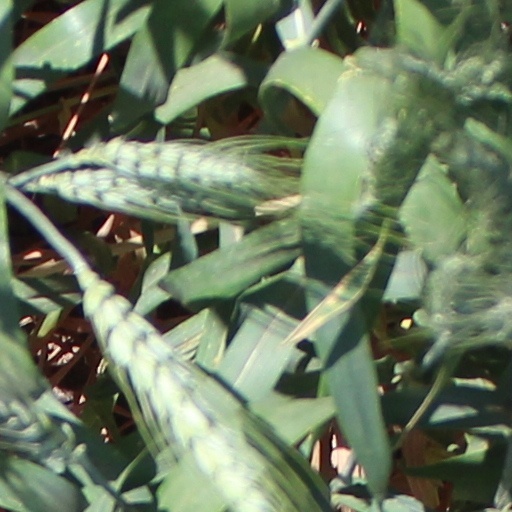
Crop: wheat